Kashmir

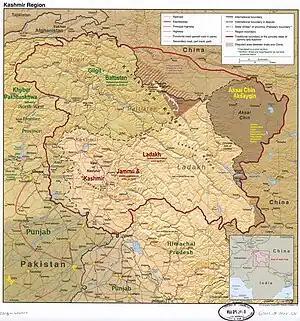
Political map of the Kashmir region, showing the Pir Panjal Range and the Kashmir Valley or Vale of Kashmir

Kashmir ( or ) is the northernmost geographical region of the Indian subcontinent. Until the mid-19th century, the term "Kashmir" denoted only the Kashmir Valley between the Great Himalayas and the Pir Panjal Range. The term has since also come to encompass a larger area that includes the Indian-administered territories of Jammu and Kashmir and Ladakh, the Pakistani-administered territories of Azad Kashmir and Gilgit-Baltistan, and the Chinese-administered territories of Aksai Chin and the Trans-Karakoram Tract.